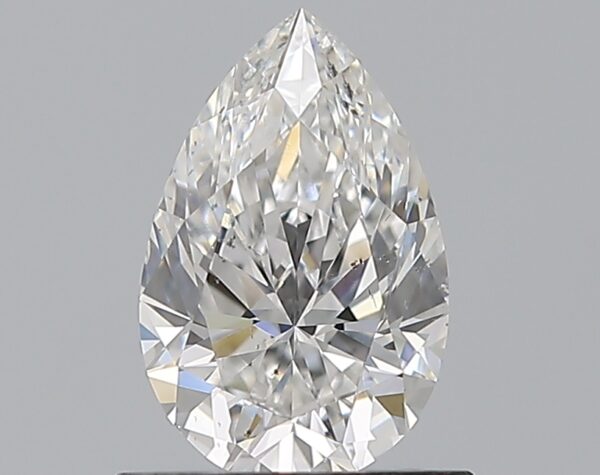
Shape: pear
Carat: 0.75
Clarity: SI1
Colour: E
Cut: EX
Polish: EX
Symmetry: EX
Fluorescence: M
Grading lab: GIA
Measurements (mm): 7.83 x 5.04 x 3.17